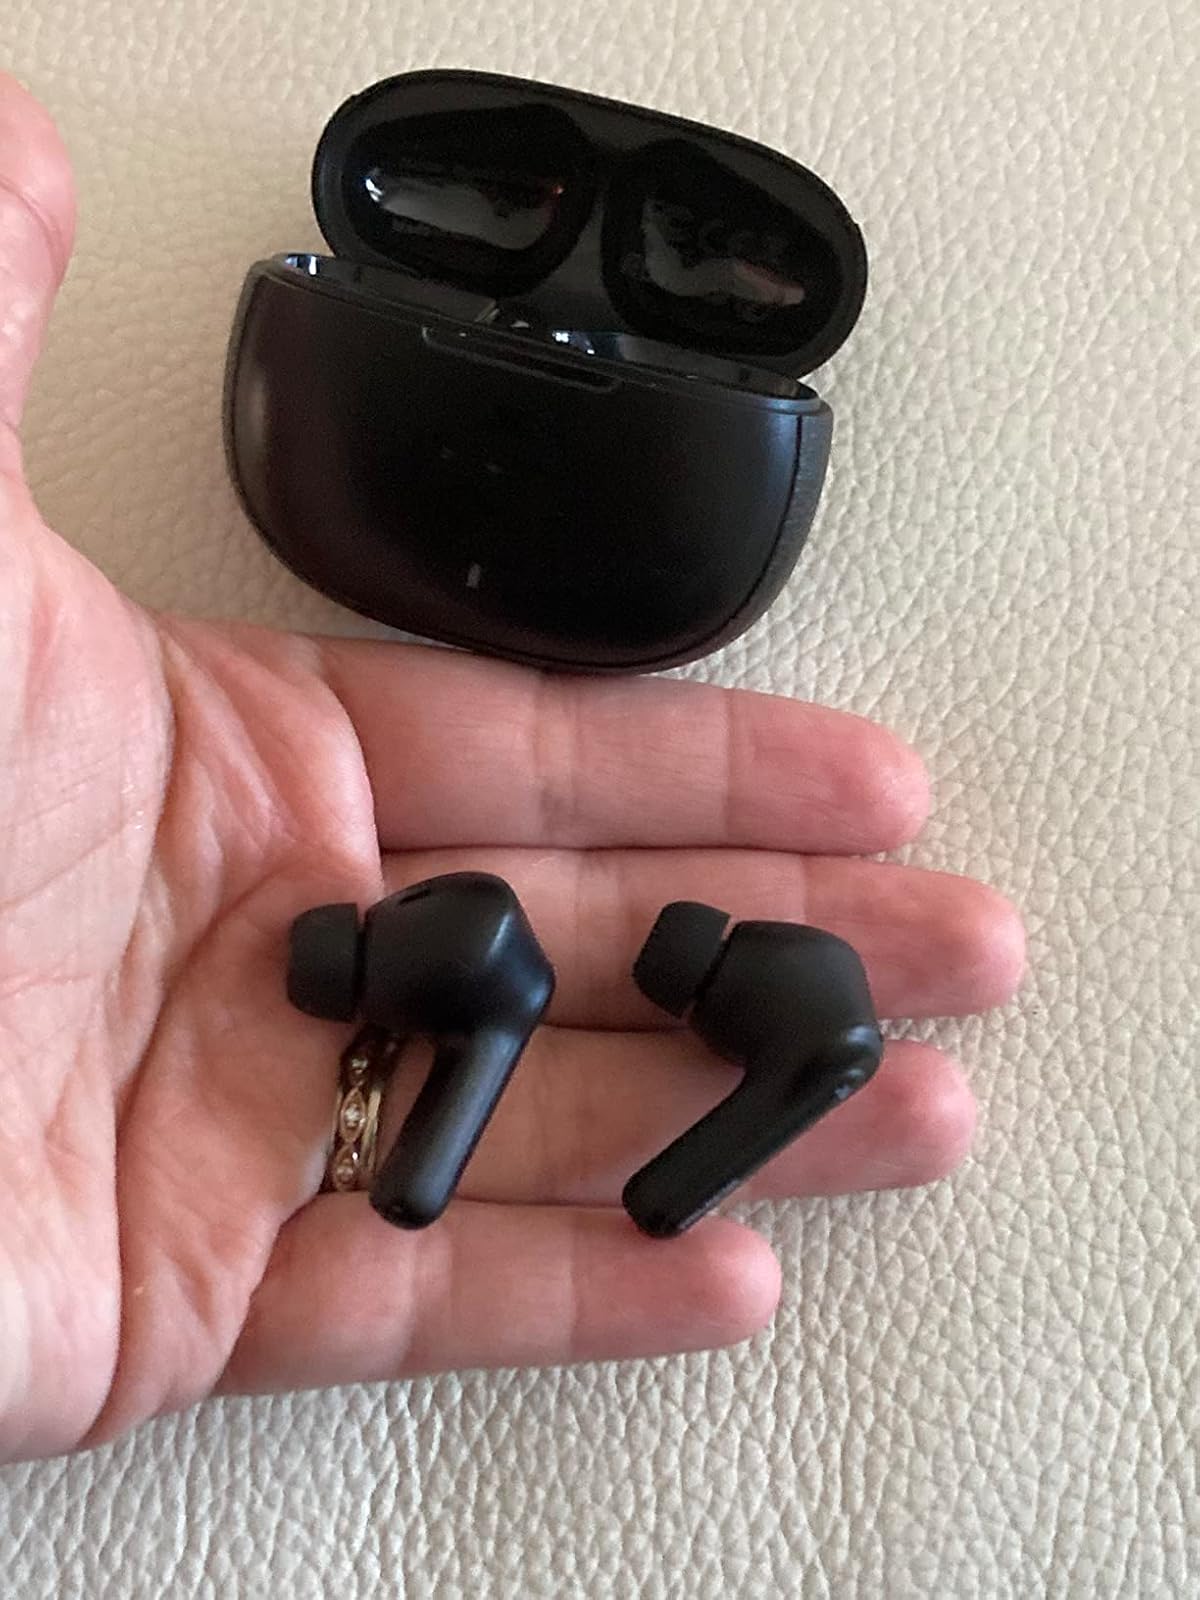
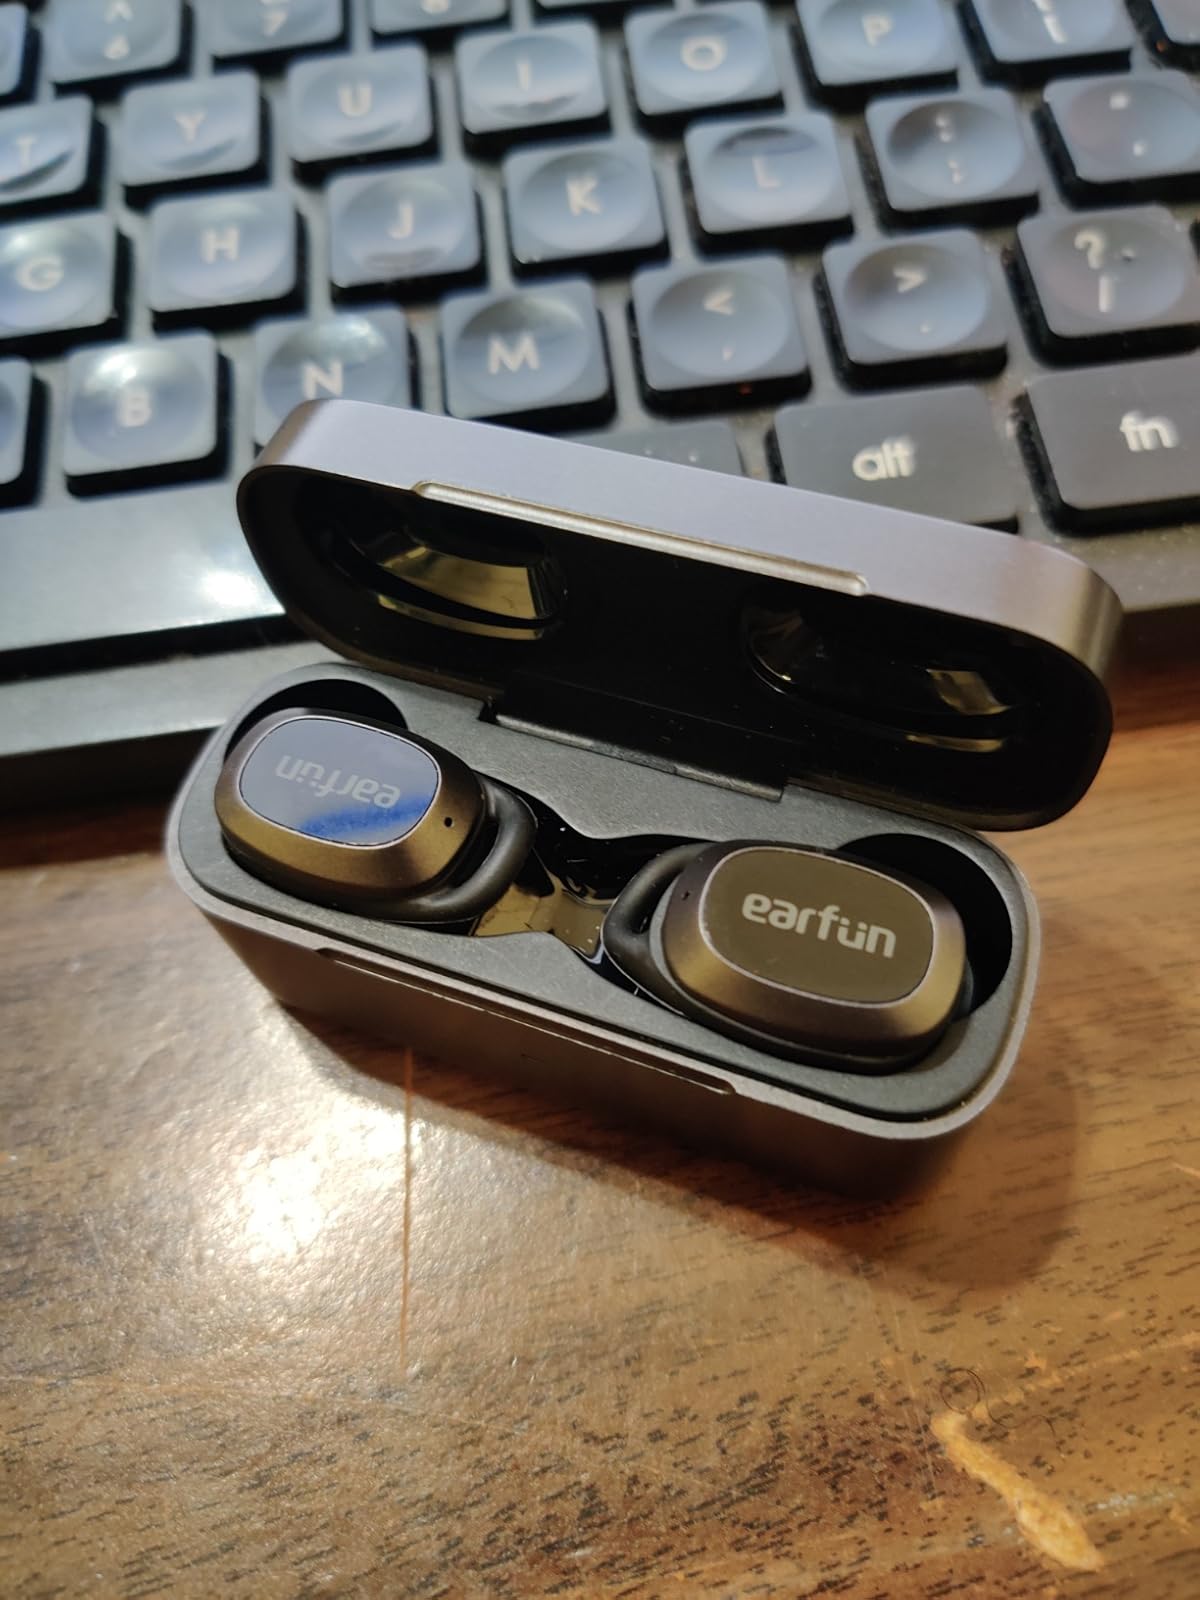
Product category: earbuds
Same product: no